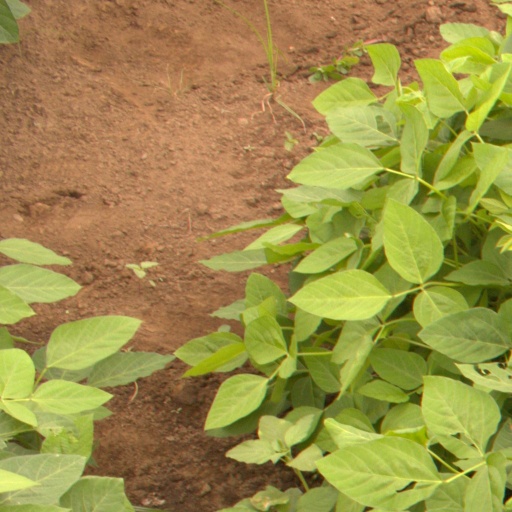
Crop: soybean